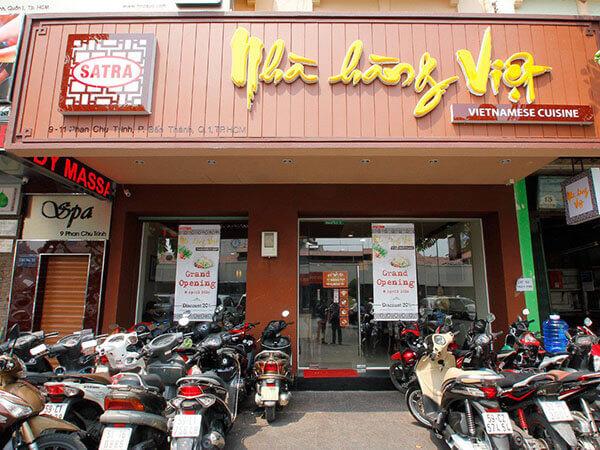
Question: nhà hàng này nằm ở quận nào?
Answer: quận 1